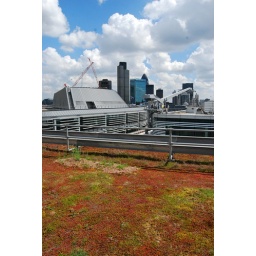
The green roof on Evershed's 1 Wood Street building in the City of London